History of Kerala

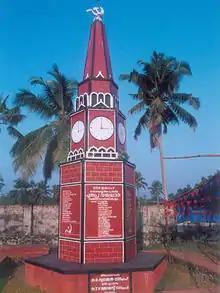
A memorial of the Punnapra Vayalar Uprising in the village of Kalarcode, which is situated close to Alappuzha.

The arrival of British on Malabar Coast can be traced back to the year 1615, when a group under the leadership of Captain William Keeling arrived at Kozhikode, using three ships. It was in these ships that Sir Thomas Roe went to visit Jahangir, the fourth Mughal emperor, as British envoy. The island of Dharmadom near Kannur, along with Thalassery, was ceded to the East India Company as early as 1734, which were claimed by all of the "Kolattu Rajas", "Kottayam Rajas", and " Arakkal Bibi" in the late medieval period, where the British initiated a factory and English settlement following the cession.